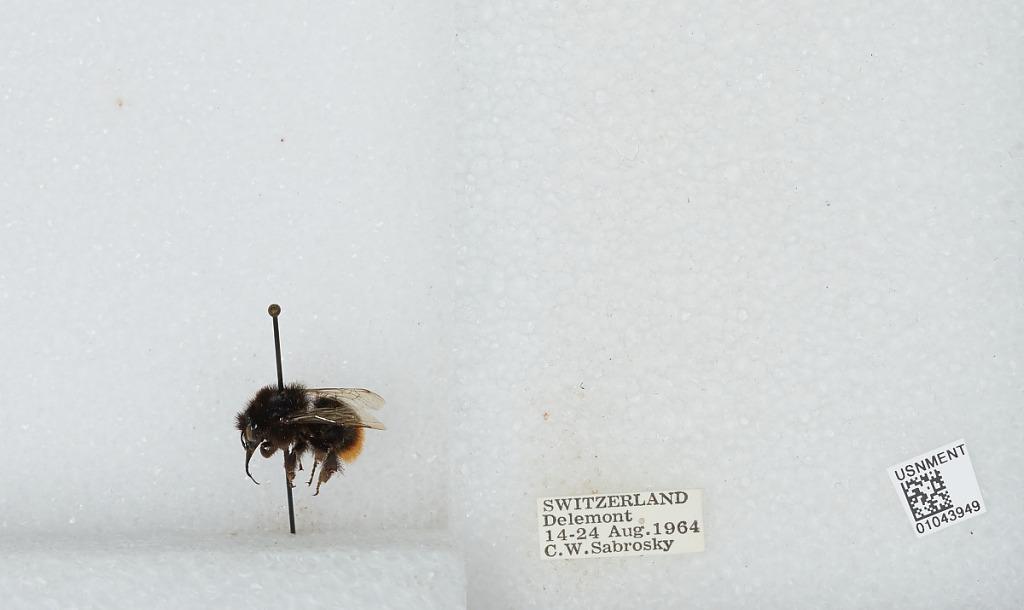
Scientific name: Bombus sp.
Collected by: C. Sabrosky
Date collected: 1964-8-14
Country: Switzerland
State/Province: Jura
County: Delemont
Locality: Delemont
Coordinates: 47.3643, 7.34529